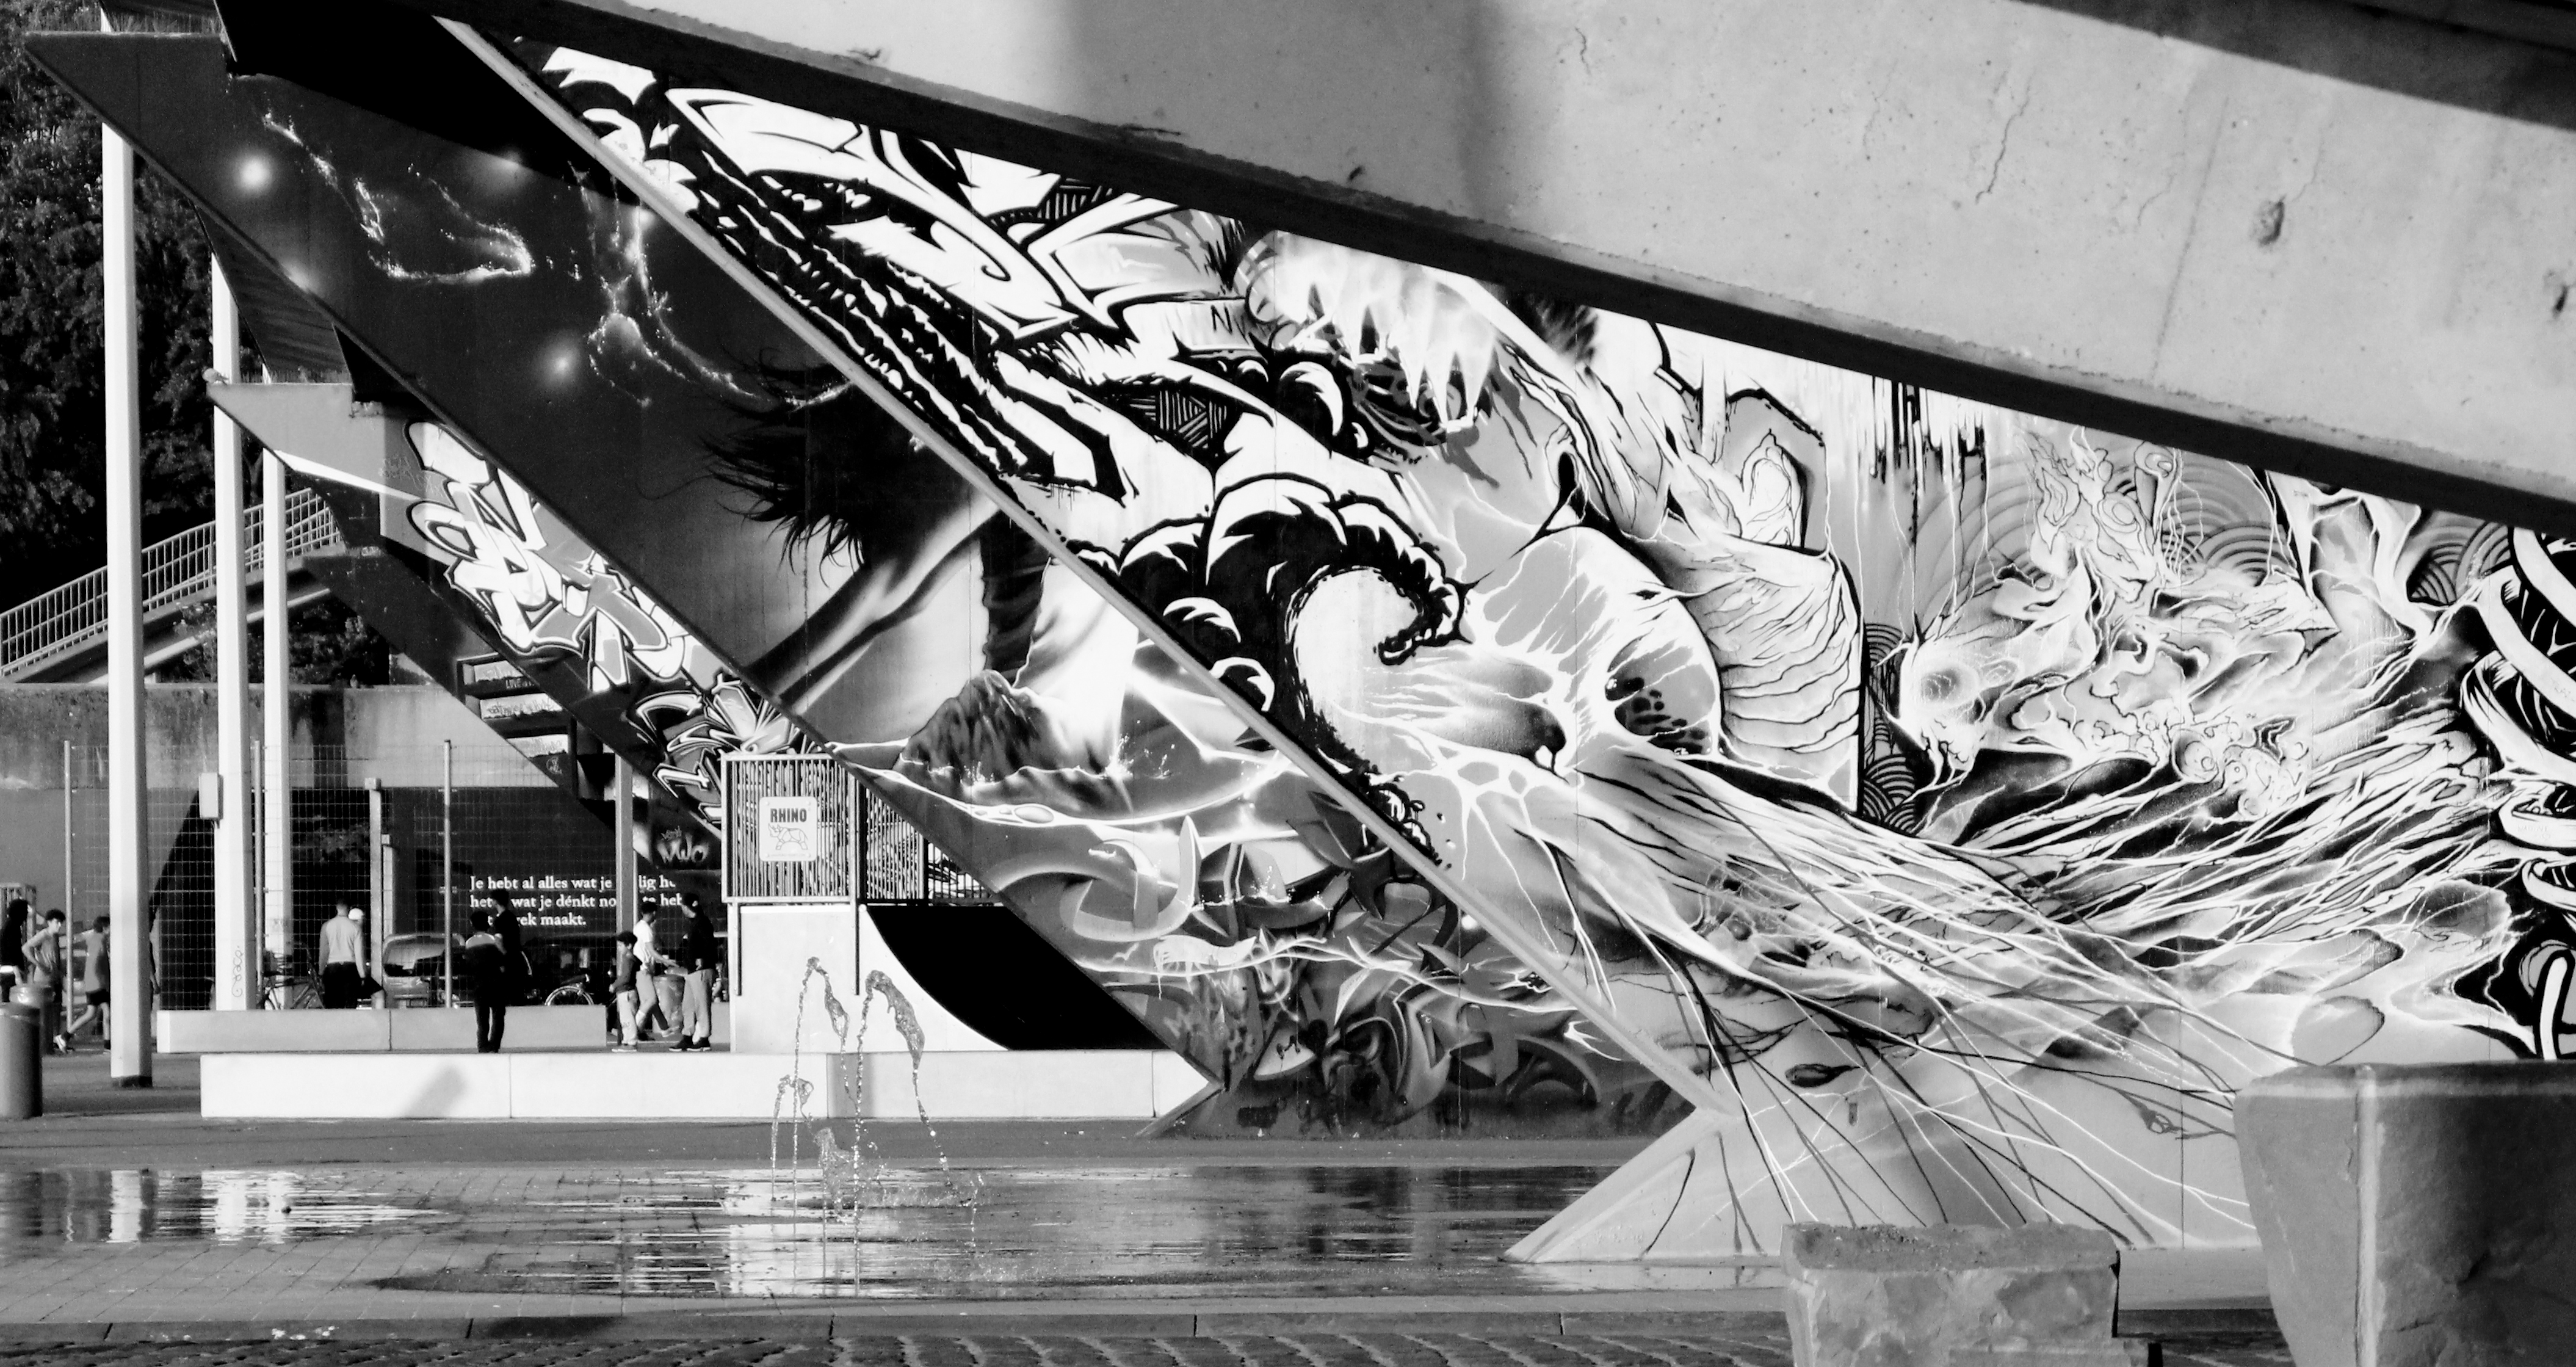
graffiti, black, white, black and white, monochrome photography, structure, architecture, monochrome, water, art, angle, visual arts, building